Walter Peeler

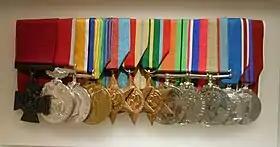
Walter Peeler's medals at the Australian War Memorial, Canberra

Peeler resumed his duties as custodian of the Shrine of Remembrance on his discharge, guiding visitors around the memorial. In the 1961 Queen's Birthday Honours, his "long and dedicated service" at the Shrine was recognised with the award of the British Empire Medal. He retired three years later at the age of 76, stating: "It's time I had a rest." In 1966, Peeler was interviewed for a newspaper article; when queried on his Victoria Cross exploit, he recalled: